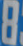
Number: 8